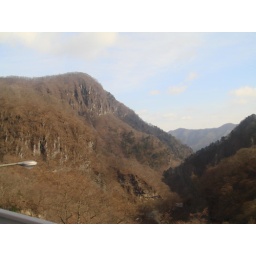
A view from the bus we took from our inn up to the top of one of the main mountains in Nikko